Rex Ingram (director)

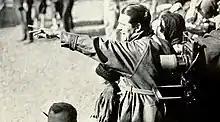
Ingram working on the set of The Four Horsemen of the Apocalypse"

Carlos Clarens writes: "As Rex Ingram's films became more esoteric, his career declined. The coming of sound forced him to relinquish his studios in Nice. Rather than equip them for talking pictures, he chose instead to travel and pursue a writing career."